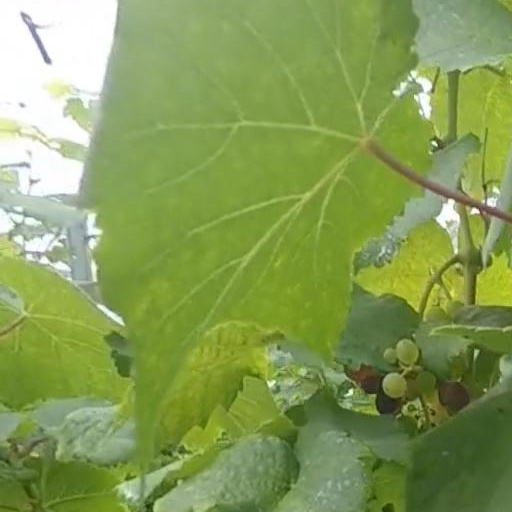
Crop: grape